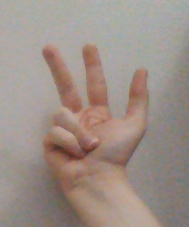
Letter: al